Siebmachers Wappenbuch

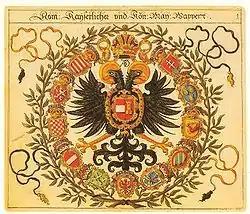
Emblem of the Holy Roman Emperor

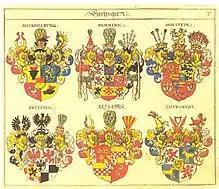
Page extract from "Alter Siebmacher", illustrating the coat-of-arms of ducal families

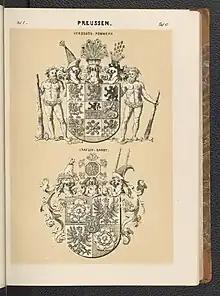
Page from "Neuer Siebmacher", illustrating the coat-of-arms of dukes of Pommerania and counts of Barby

The "Alter Siebmacher" was compiled in 1605–1608, and represents the contemporary heraldry during the final two centuries of the Holy Roman Empire. Its two volumes were completed by Johann Siebmacher. His work was continued to six volumes with additional supplements by Paul Fürst, Wolfgang Gottlieb Fürst, Rudolf Johann Helmers, Christoph Weigel the Elder and Gabriel Nikolaus Raspe. The supplemented works were also published under the titles of their respective publishers, such as: "Fürstsches Wappenbuch", "Helmersches Wappenbuch", "Weigelsches Wappenbuch" or "Raspes Wappenbuch".